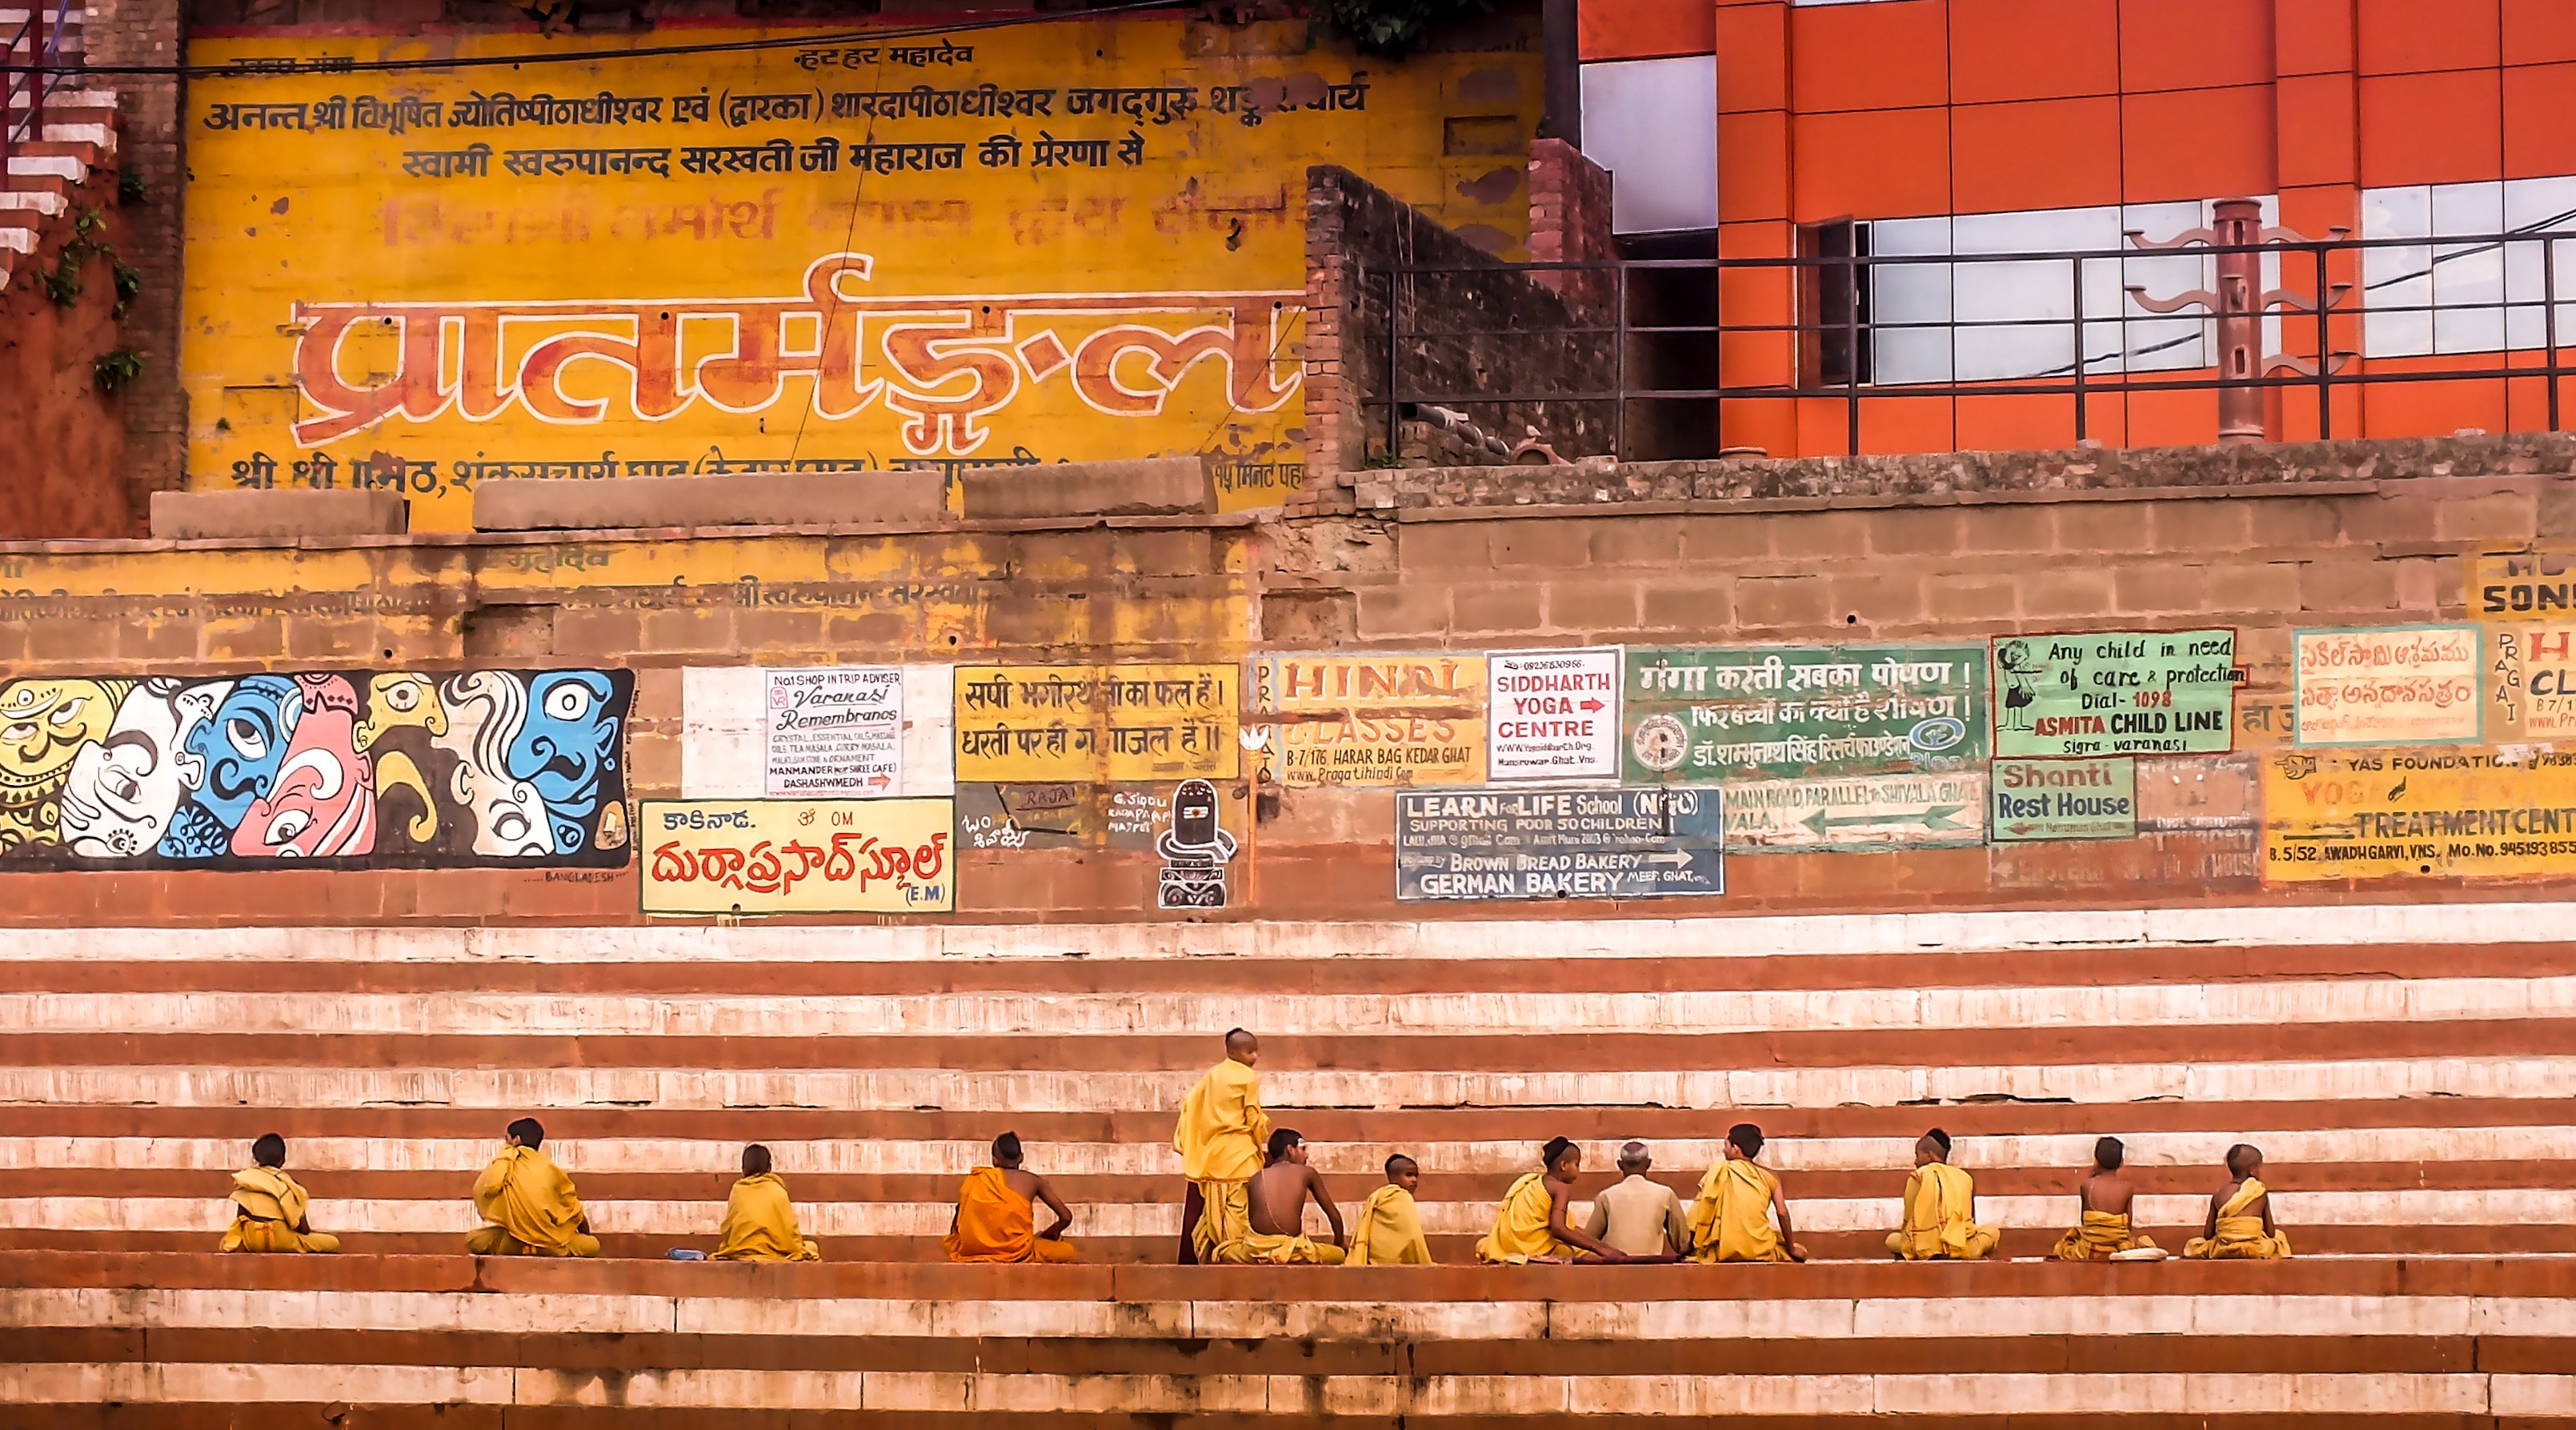
wood, city, wall, river, advertising, travel, journey, asia, sightseeing, tourism, brick, india, hindu, ganges, varanasi, puri, sapta, ganga